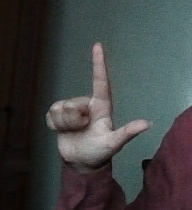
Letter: laam